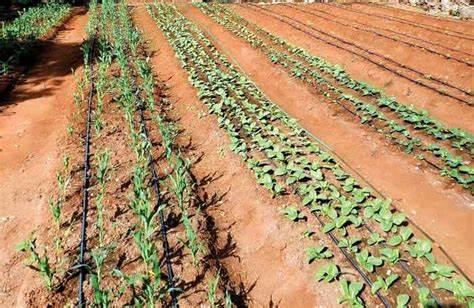
Kilimo cha kuzalisha mbegu bora kinaendelea kwa ustadi kupitia miche mingi ya kijani kibichi iliyopangwa katika mistari iliyonyooka na ikiwa na hatua zinazowezesha kukua vizuri, pembeni ya miche hii kuna mipira ya maji inayo hakikisha maji yanaingia moja kwa moja kwenye mizizi ya miche hii, kilimo hiki kinahakikisha mbegu zinatoka bora kwa ajili ya kilimo kinachofuata.